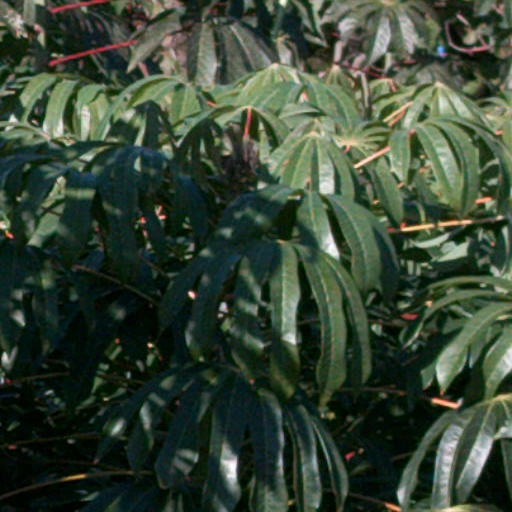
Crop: cassava